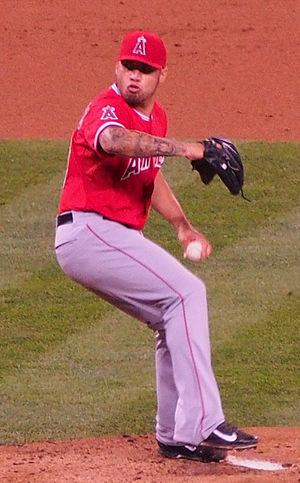
Hector Felipe Santiago est un lanceur gaucher des Ligues majeures de baseball jouant avec les Twins du Minnesota.